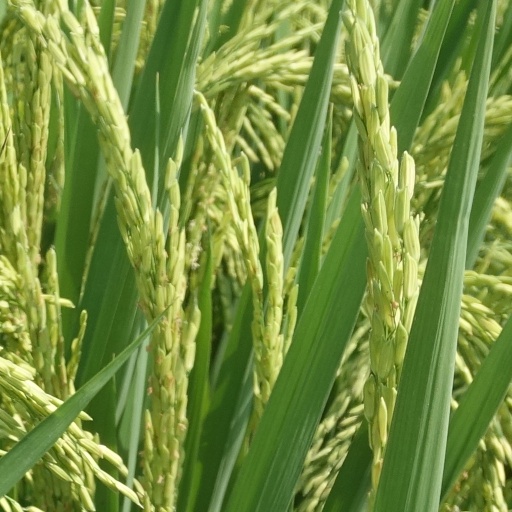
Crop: rice